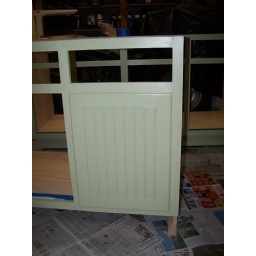
one kitchen door in place and with paint